Ringgold, Georgia

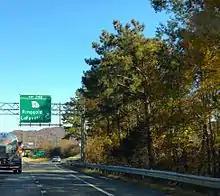
Ringgold, Georgia Exit

According to the United States Census Bureau, the city has a total area of , of which , or 0.11%, is covered by water.